Lego Mindstorms

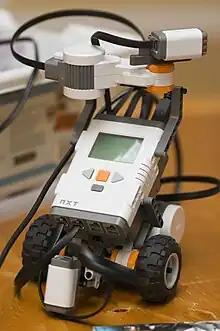
Robot based on the NXT platform

Lego Mindstorms (sometimes stylized as LEGO MINDSTORMS) is a discontinued line of educational kits for building programmable robots based on Lego bricks. It was introduced on 1 September 1998 and discontinued on 31 December 2022.